Pickaninny

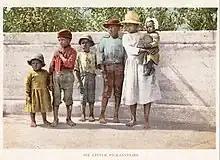
Postcard titled "Six Little Pickaninnies" (Detroit Publishing, 1902)

Pickaninny (also picaninny, piccaninny or pickininnie) is a racial slur for African-American children and a pejorative term for Aboriginal children of the Americas, Australia, and New Zealand. The origins of the term are disputed. Along with several words for children in pidgin and creole languages, such as "piccanin" and "pikinini", it may derive from the Portuguese ('boy, child, very small, tiny').